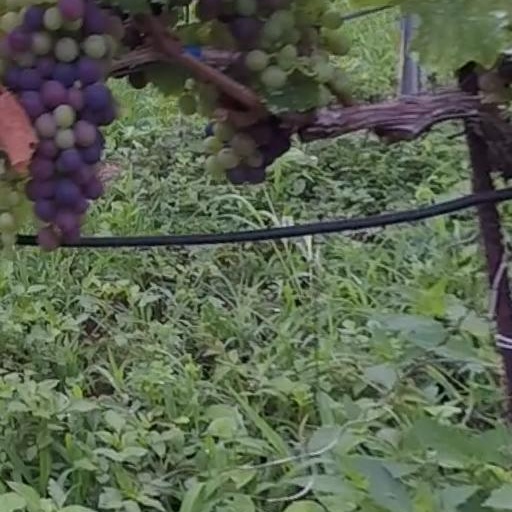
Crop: grape